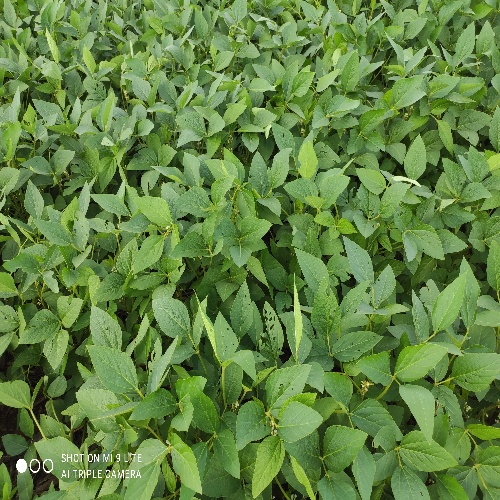
Label: Caterpillar